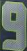
Number: 9